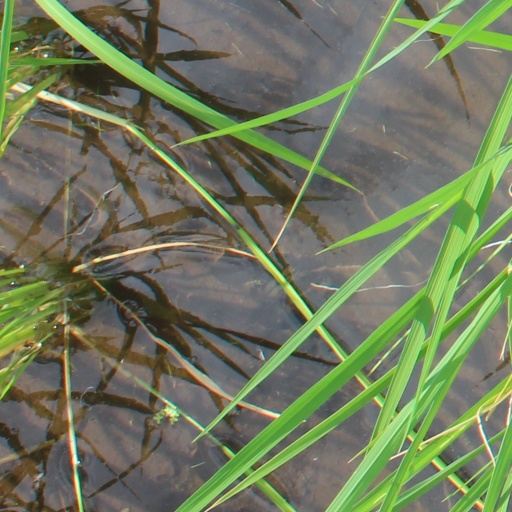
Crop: rice